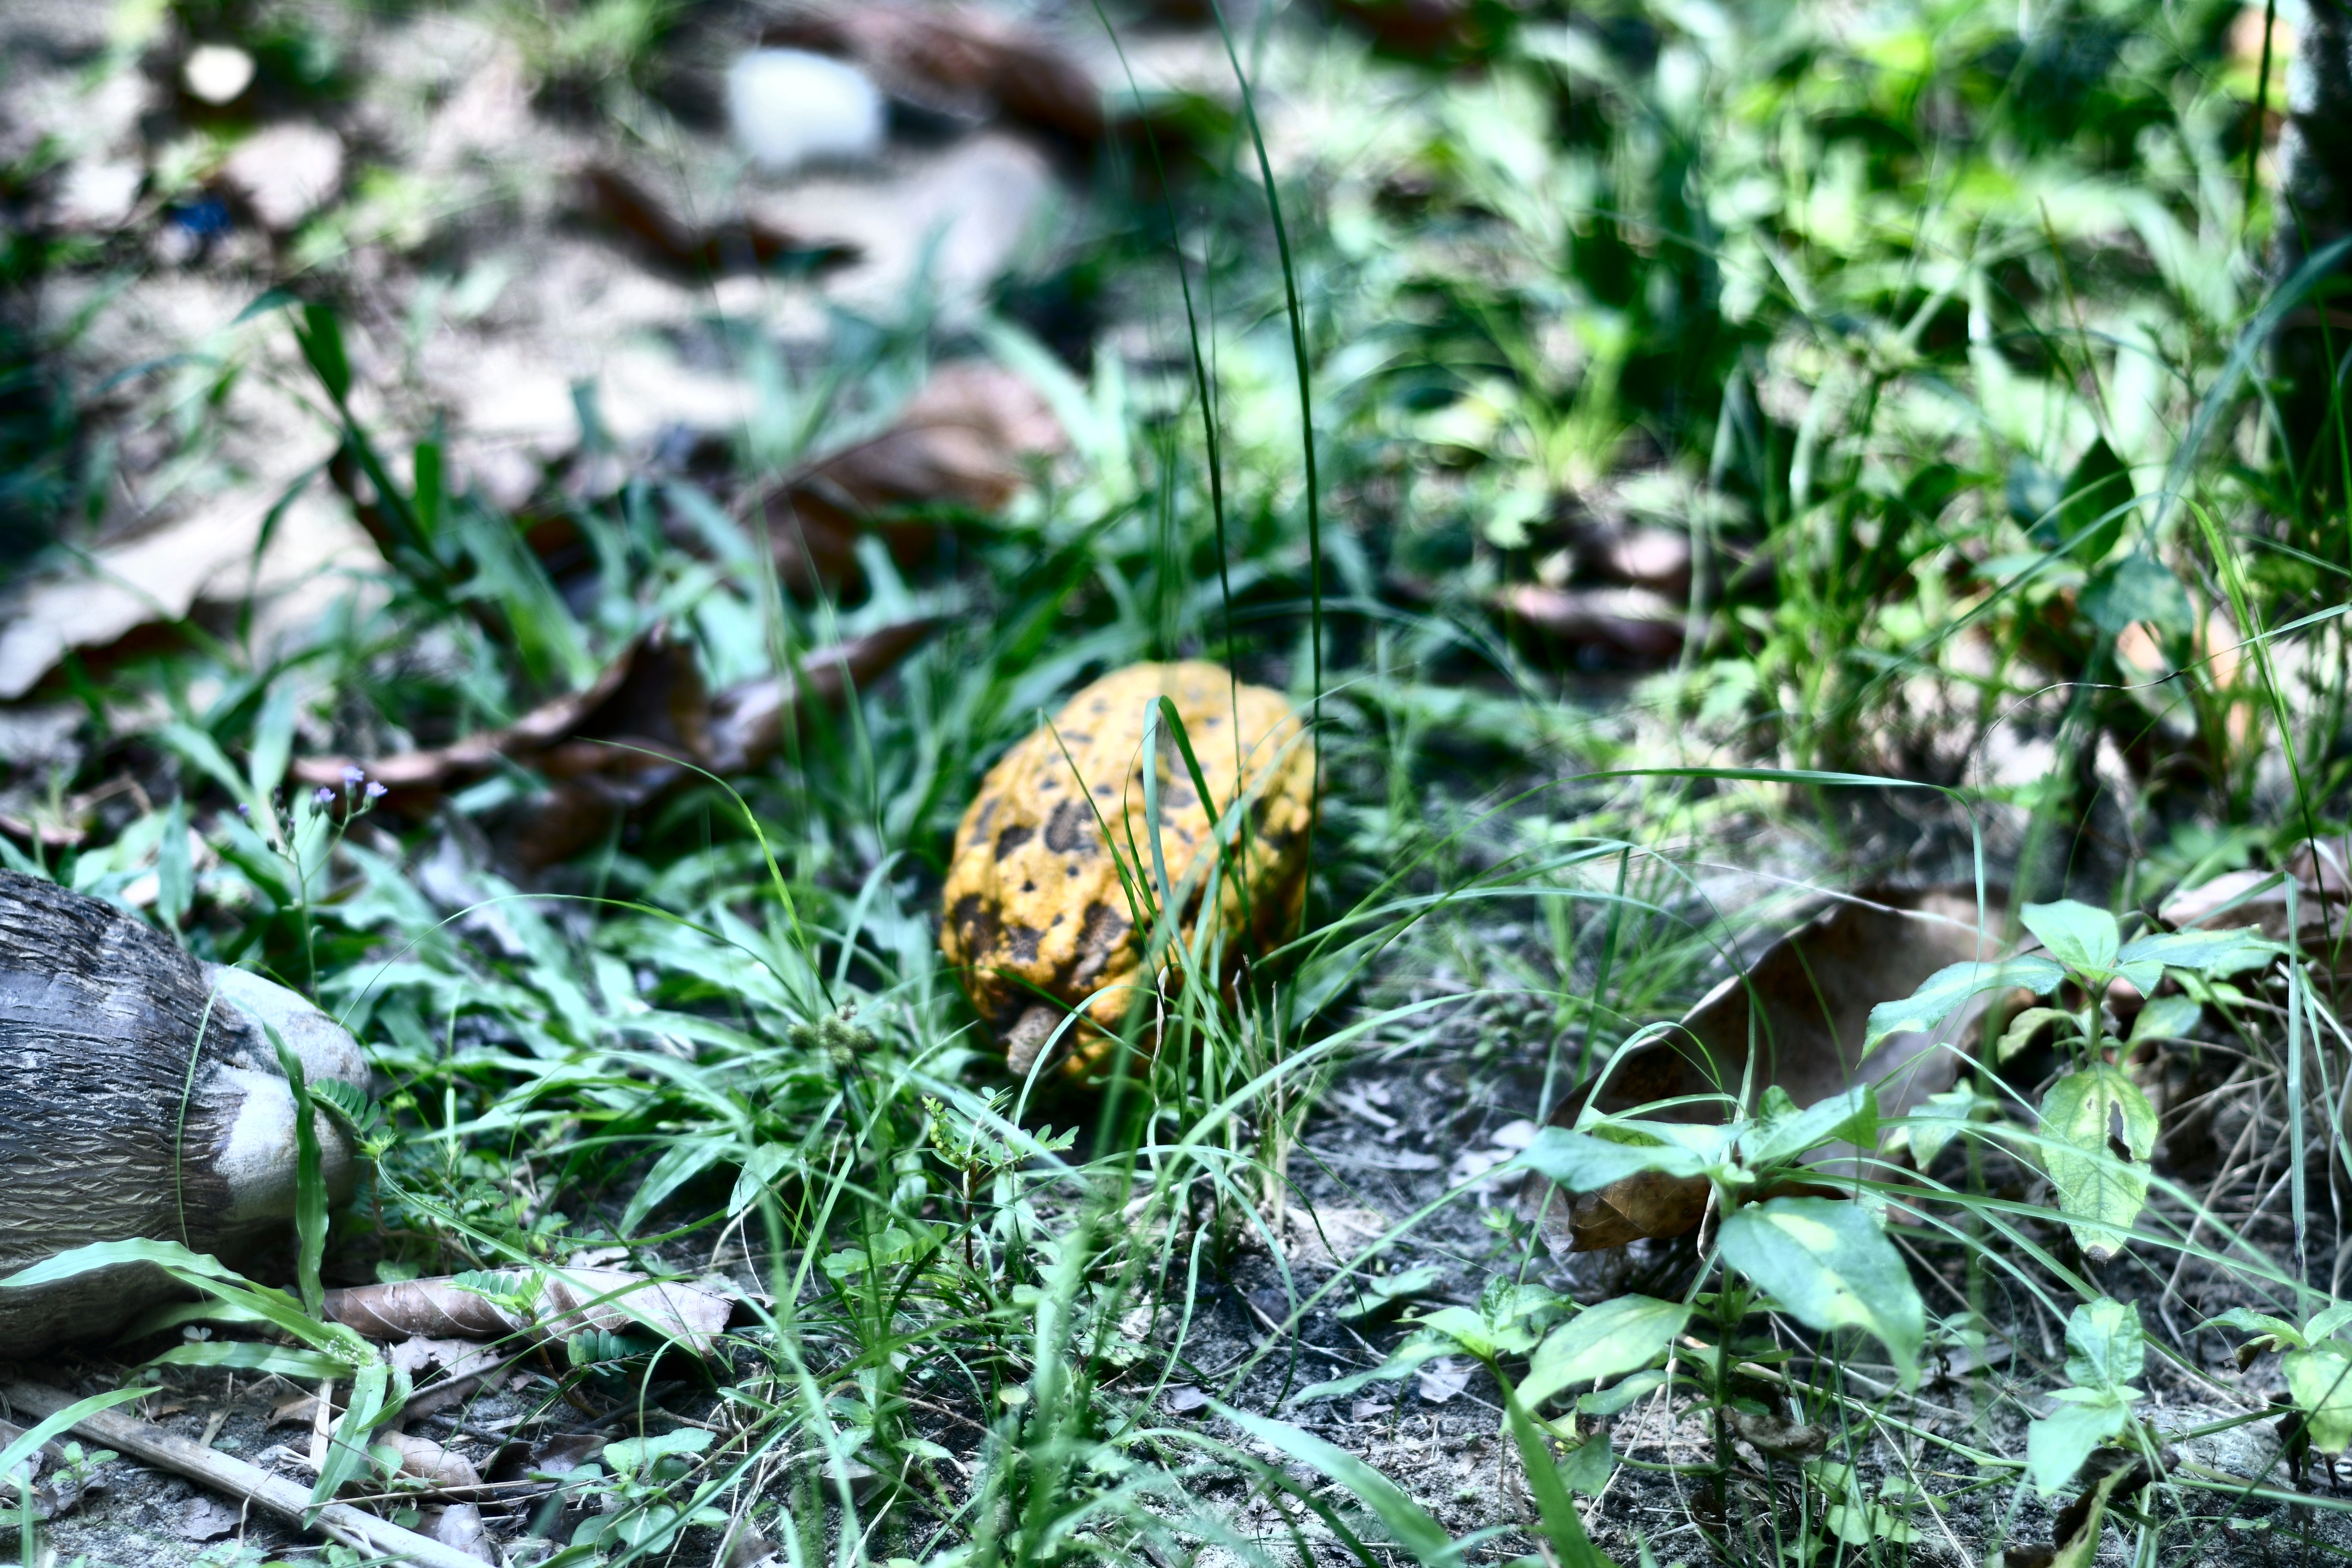
Maturity: mature
Variety: Angoleta